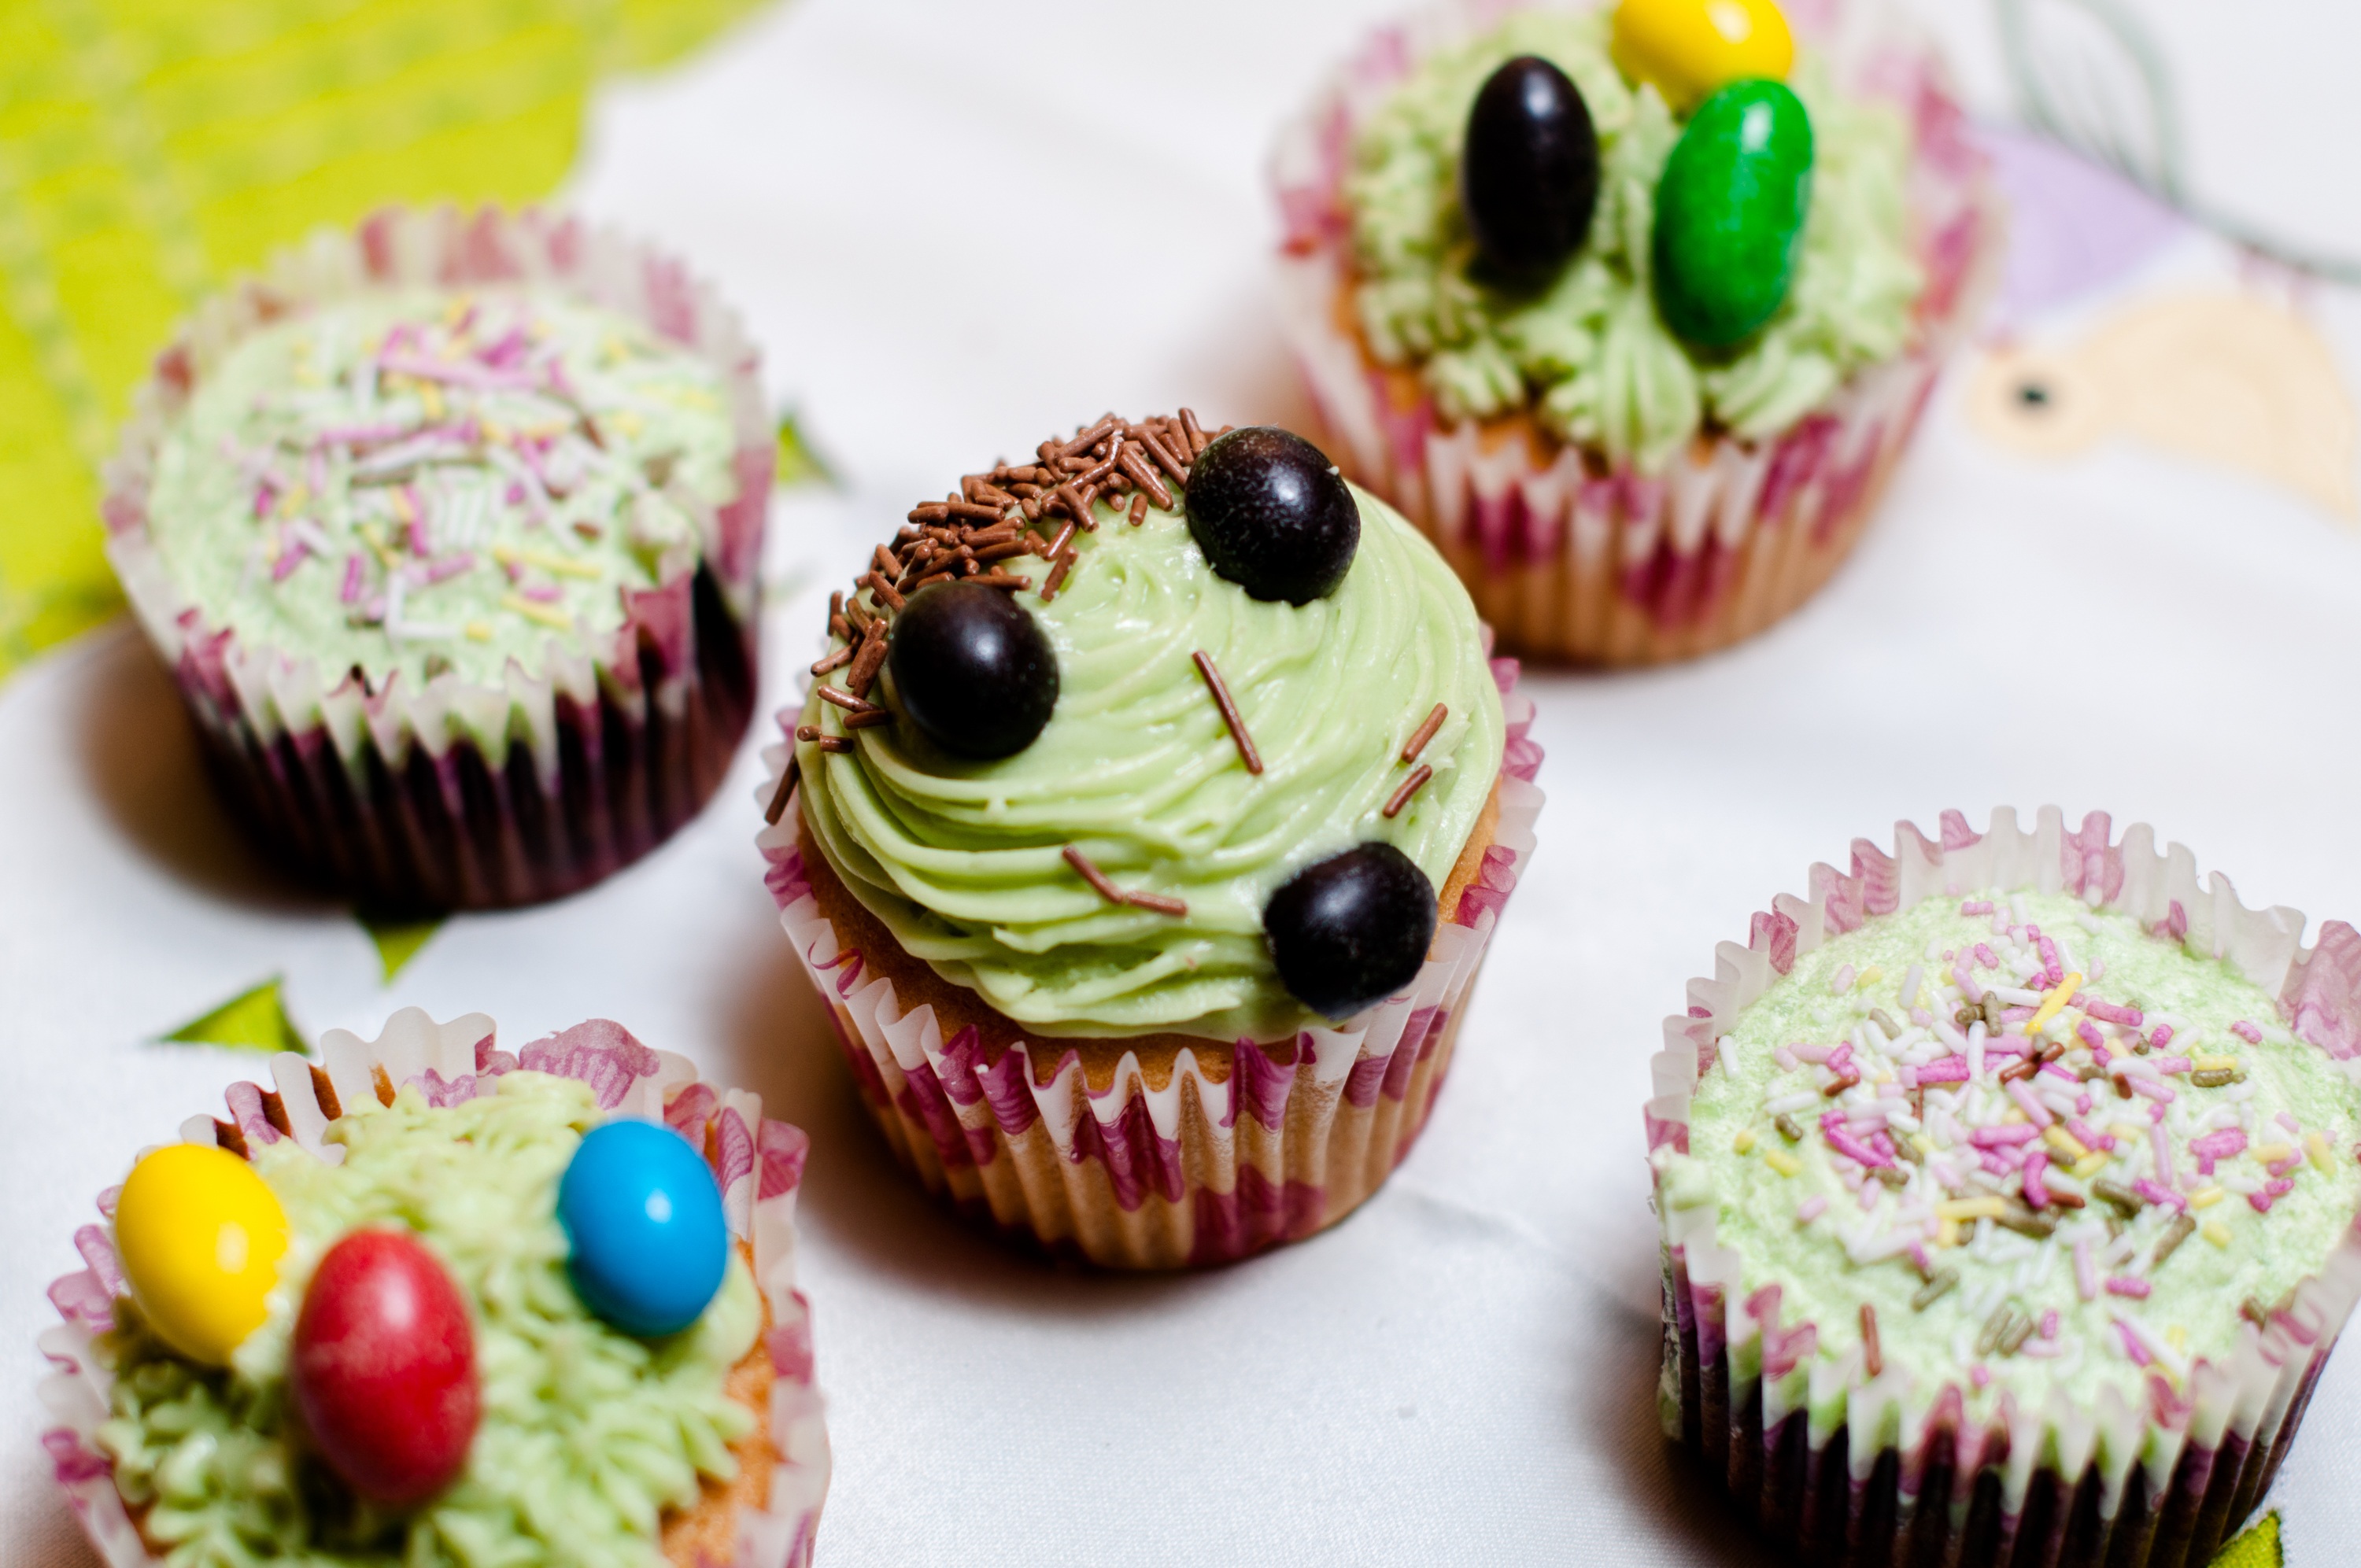
sweet, flower, food, produce, colorful, cupcake, baking, cookie, dessert, cake, bakery, bun, muffin, sweet dish, pastries, eating, sweets, icing, colored, cupcakes, sweetness, taste, cakes, flavor, the cake, pastry shop, buttercream, cake decorating, cake with cream